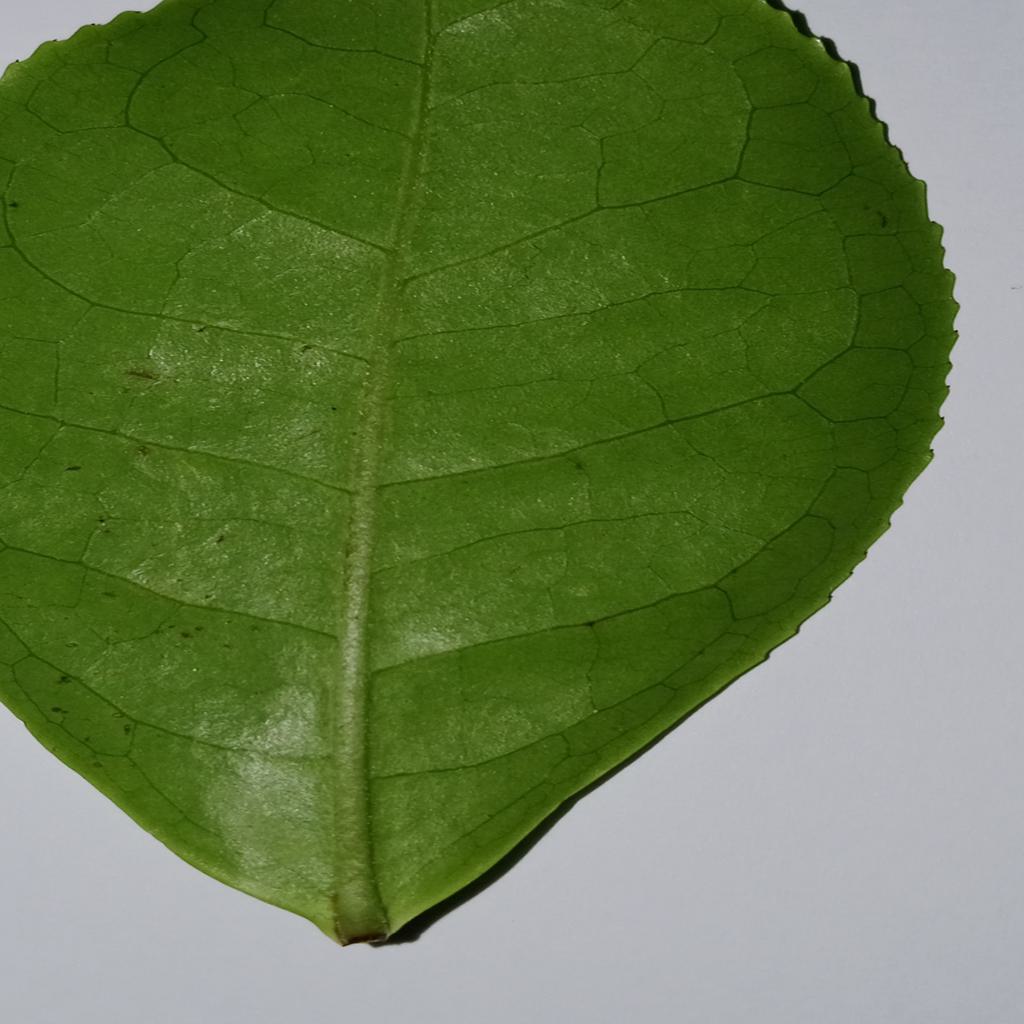
Label: Healthy